Colchester

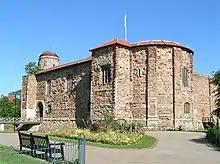
Colchester Castle, completed c. 1100 AD

Soon after the Roman conquest of Britain in AD 43, a Roman legionary fortress was established, the first in Britain. Later, when the Roman frontier moved outwards and the twentieth legion had moved to the west (c. AD 49), Camulodunum became a colonia named in a second-century inscription as "Colonia Victricensis". This contained a large and elaborate Temple to the Divine Claudius, the largest classical-style temple in Britain, as well as at least seven other Romano-British temples. Colchester is home to two of the five Roman theatres found in Britain; the example at Gosbecks (site of the Iron Age royal farmstead) is the largest in Britain, able to seat 5,000.